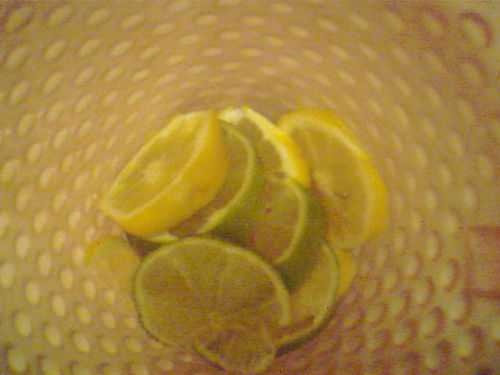
Label: Lemon